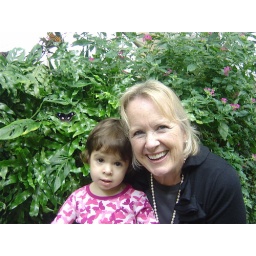
Butterflies at the Science Museum in Seattle. Reina is appropriately dressed with her butterfly shirt on